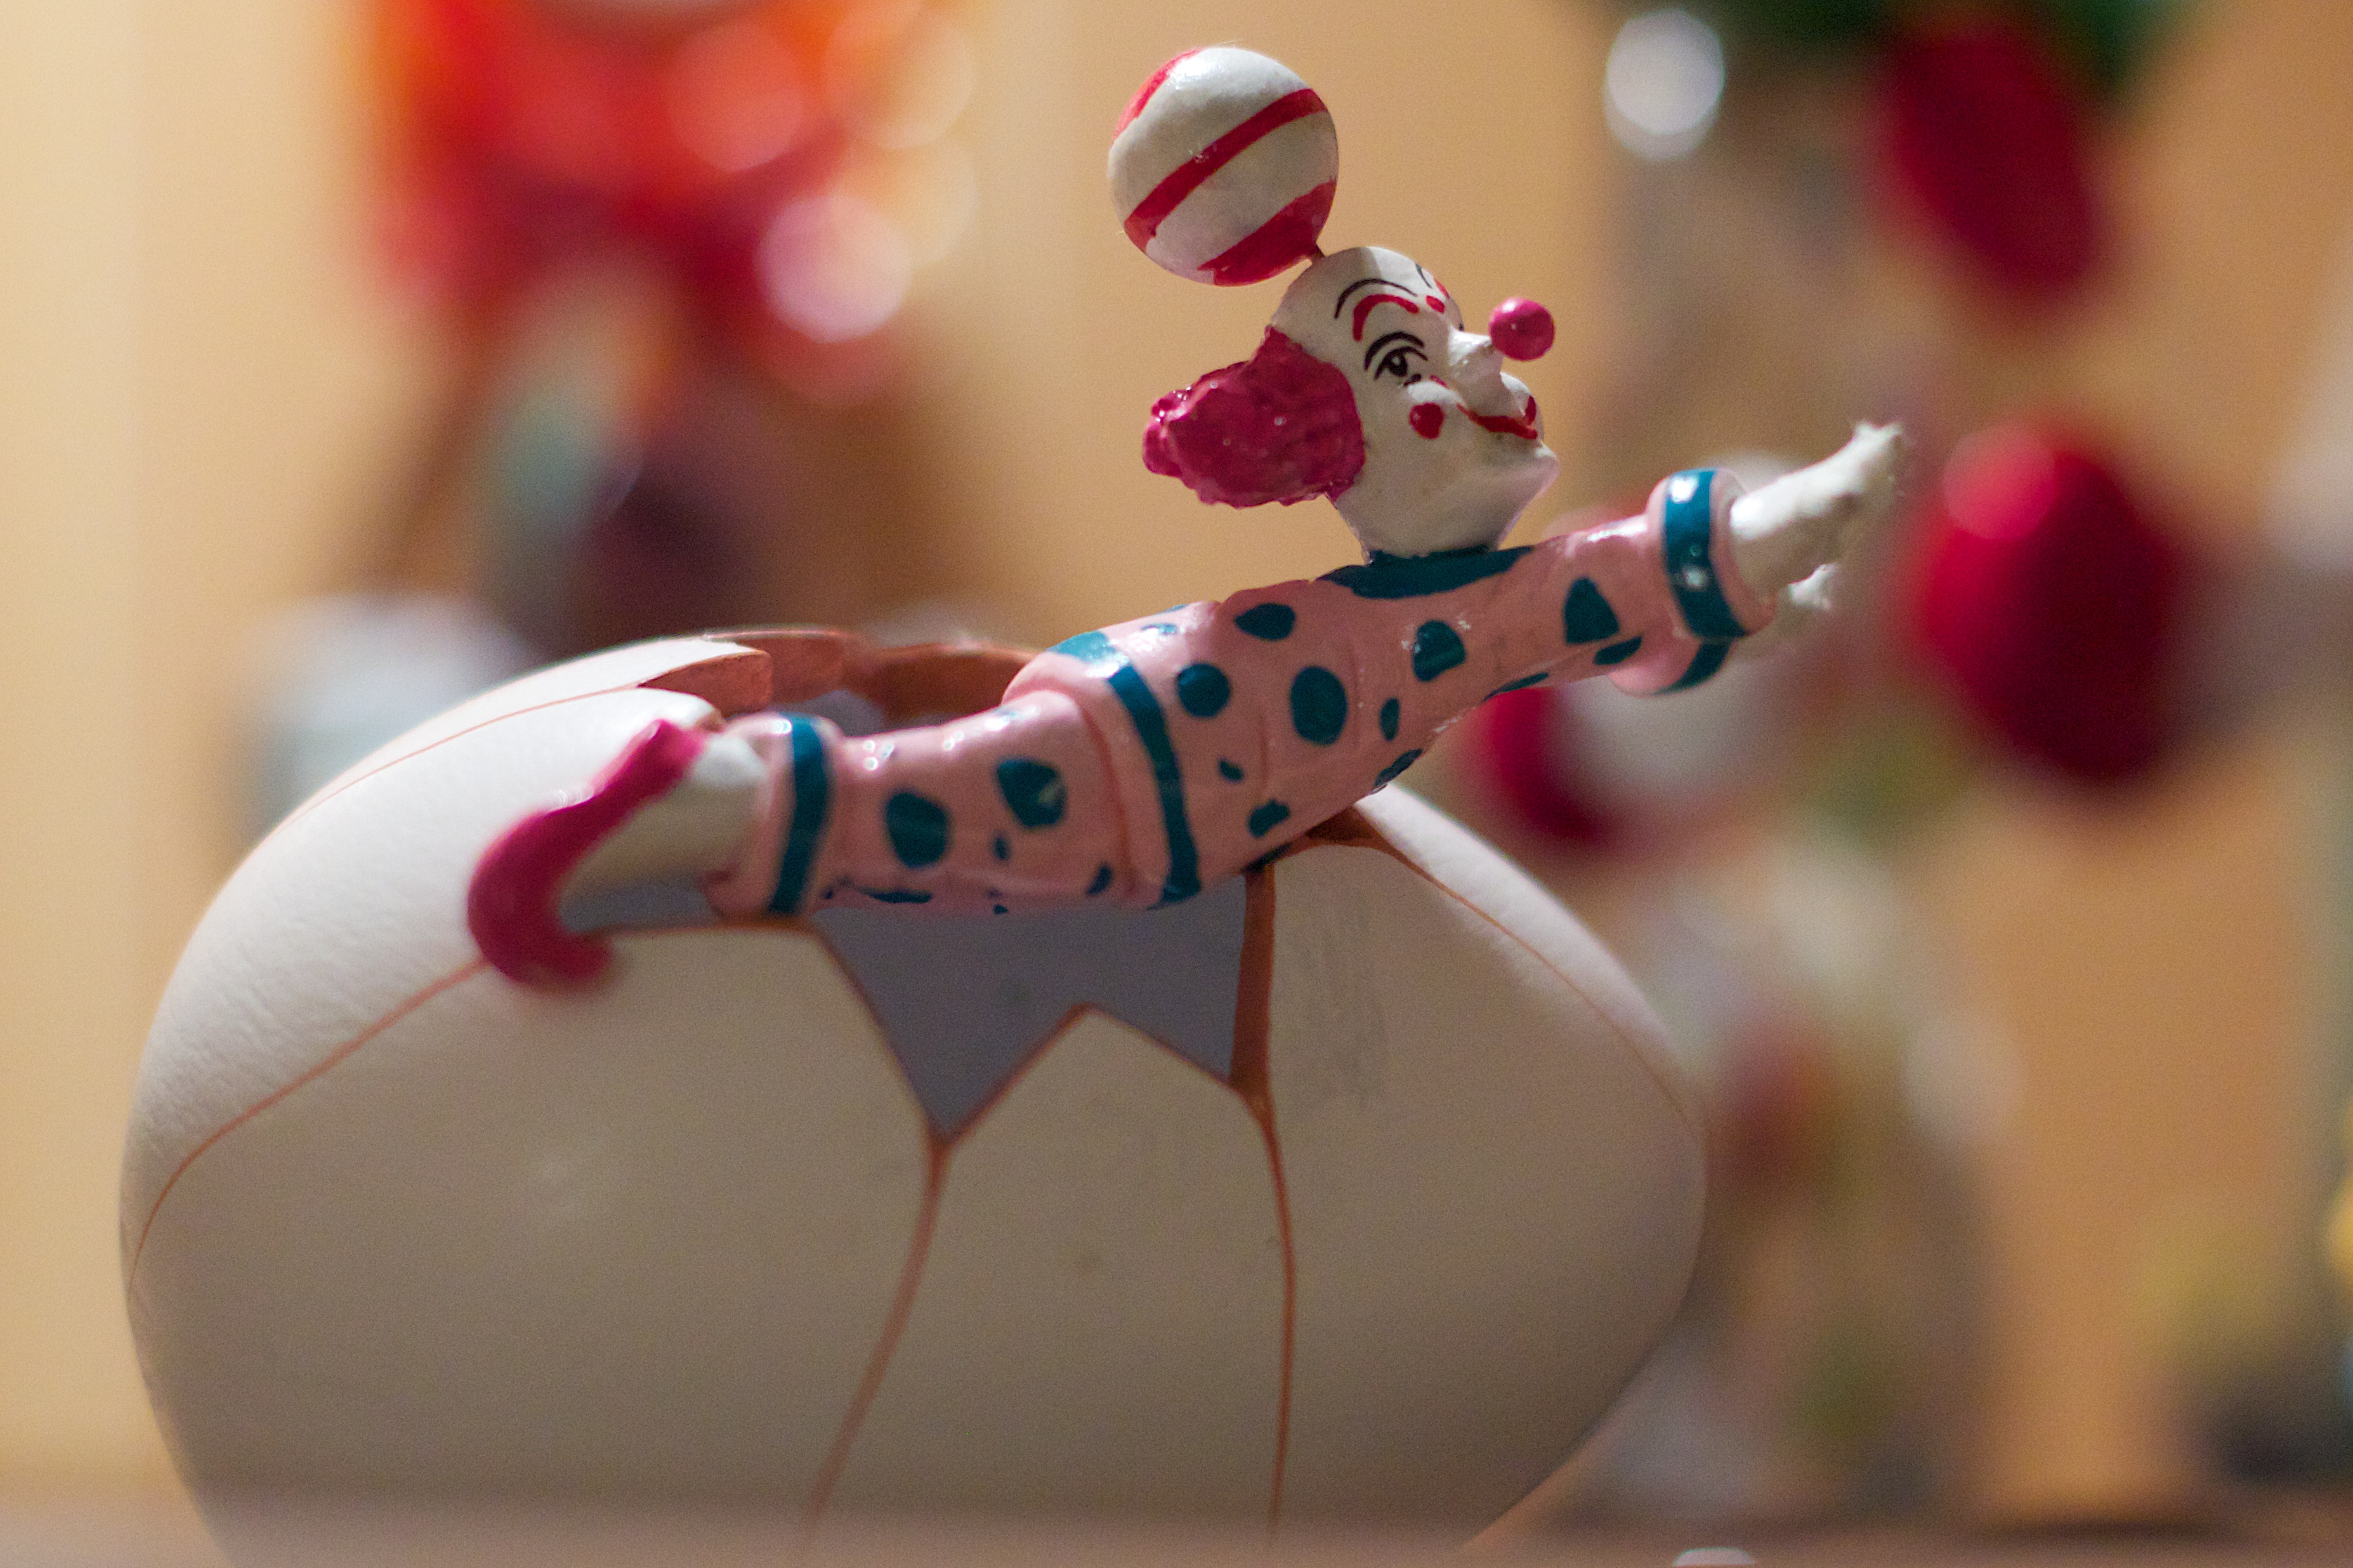
flower, food, red, color, pink, christmas, dessert, toy, cake, clown, odyssey, hurleylounge, scaryclowns, sweetness, macro photography